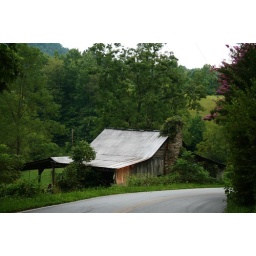
old house by the road